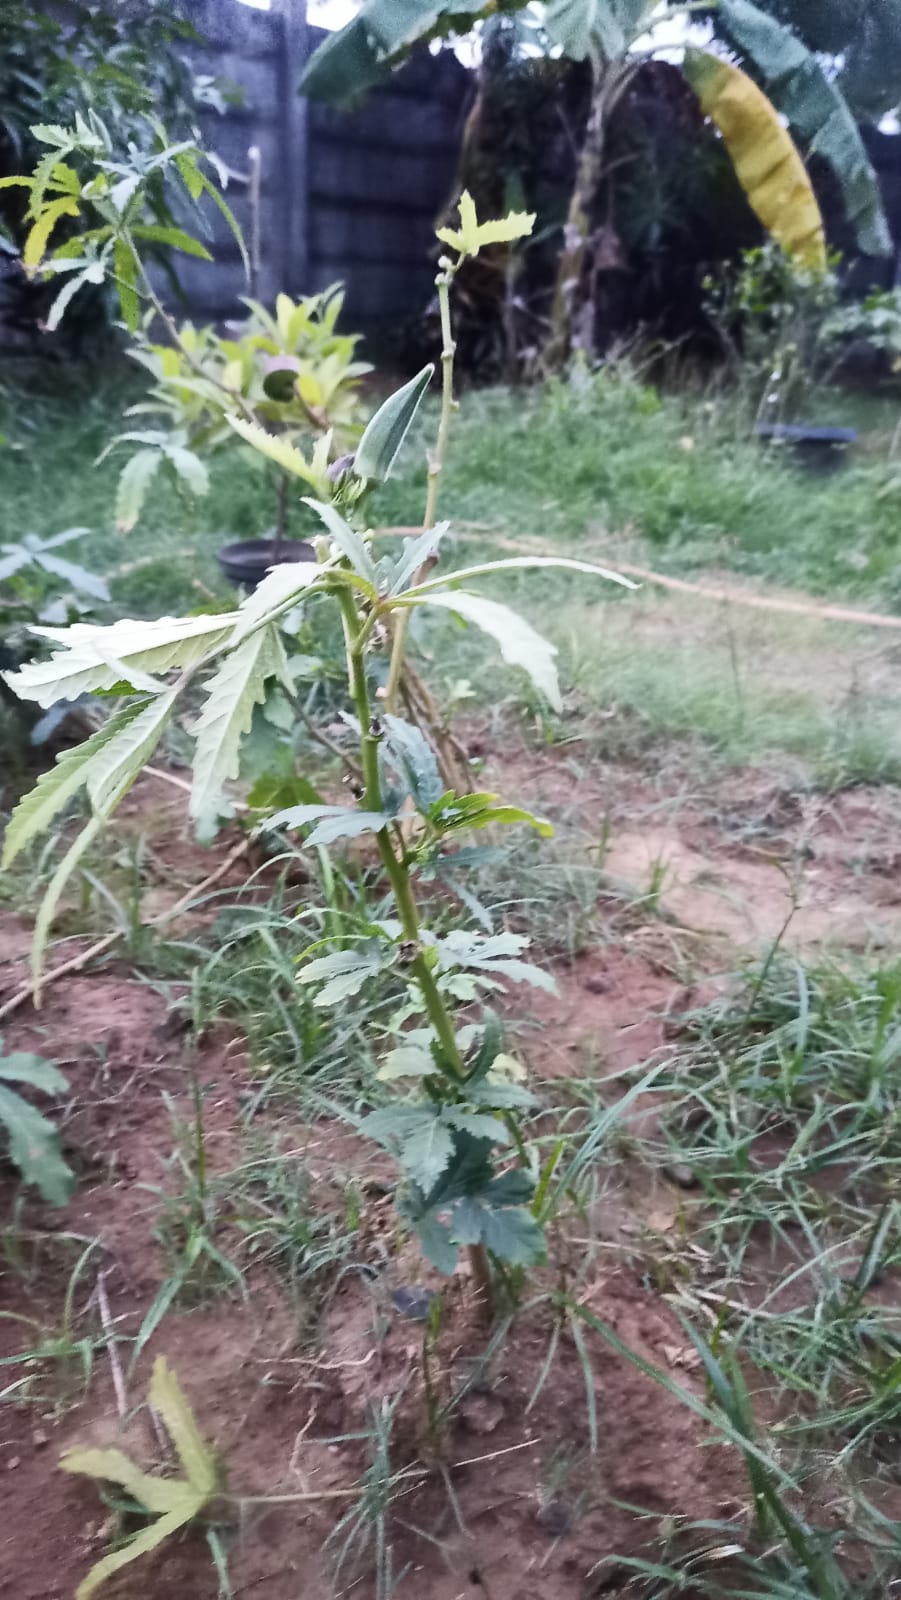
Label: Under-mature